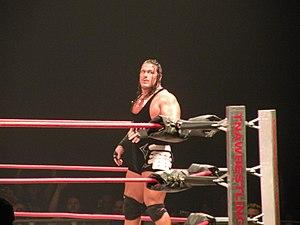
Terry Gerin tna paris zenith